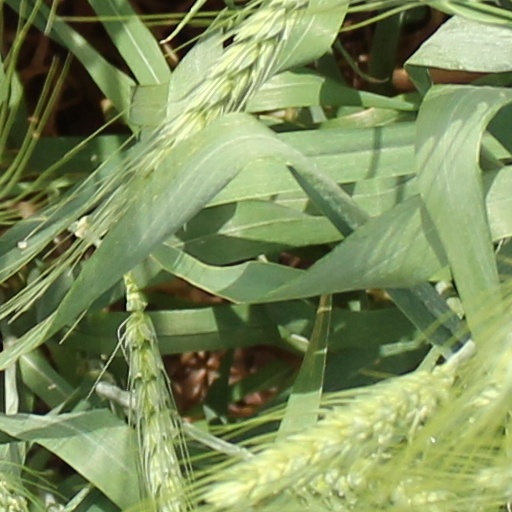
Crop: wheat